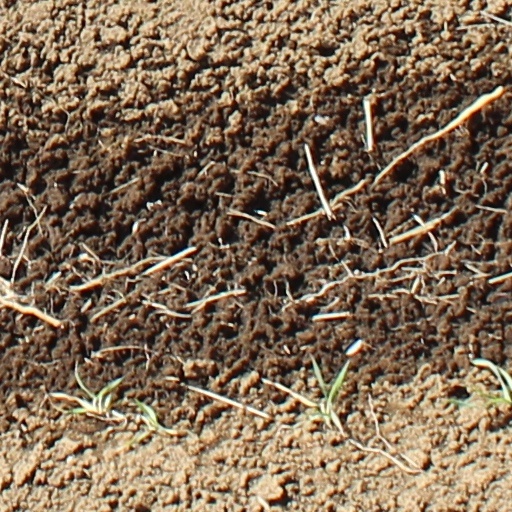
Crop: wheat